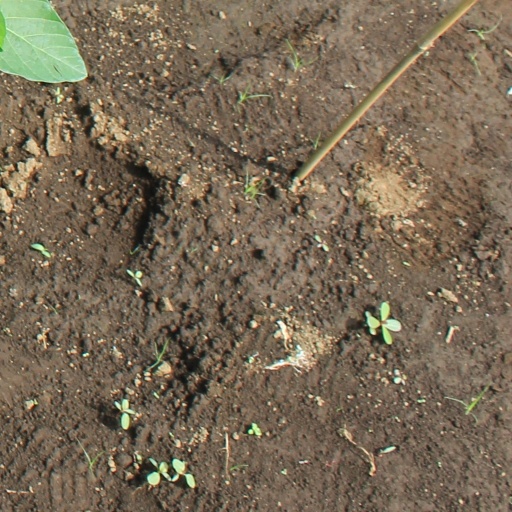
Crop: soybean